Turtle Tower

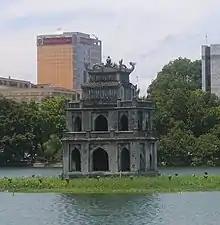
The tower is located on an island in the middle of Hoan Kiem Lake

The Turtle Tower, also called the Tortoise Tower, is a small tower in the middle of Hoan Kiem Lake (Sword Lake) in central Hanoi, Vietnam. It is one of the most iconic, symbolic and most recognizable pieces of architecture representing Hanoi and the entirety of Vietnam.